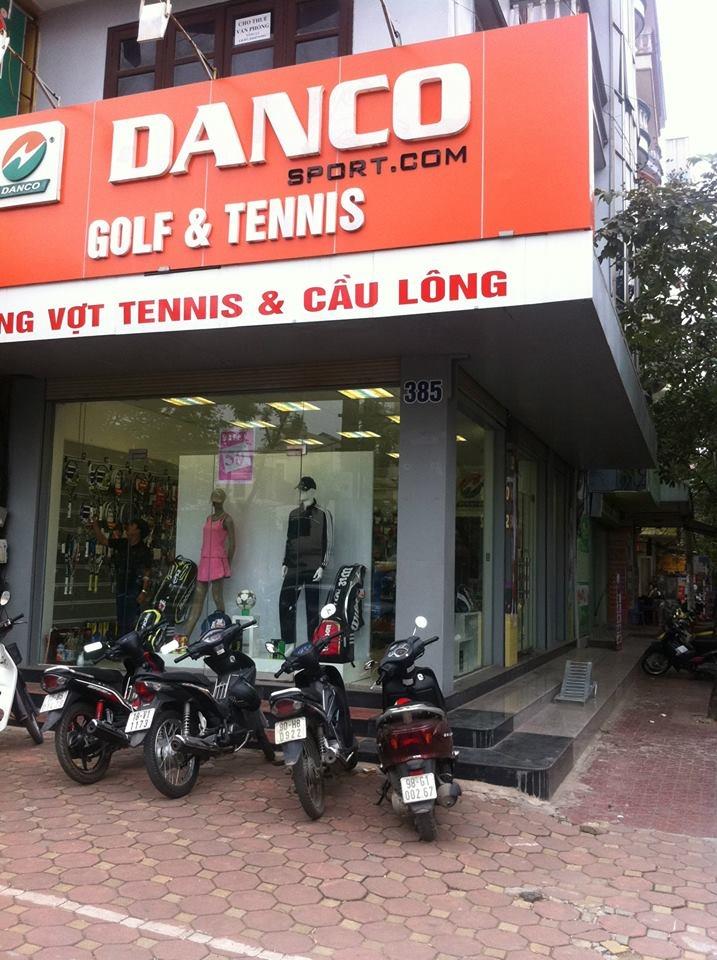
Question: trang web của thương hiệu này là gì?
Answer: trang web của thương hiệu này là dancosport. com